Checkers speech

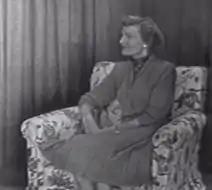
Pat Nixon watches her husband deliver the Checkers speech.

Through the night to the morning of September 22, Eisenhower and Nixon aides arranged the speech. The RNC worked to raise the $75,000 needed to buy the half-hour of television time, while the Eisenhower staff secured sixty NBC stations to telecast the speech, with radio coverage from CBS and Mutual. The Nixon staff initially advocated a half-hour that evening, Monday, September 22, to follow the immensely popular "I Love Lucy" show, but when Nixon indicated he could not be ready that soon, settled for 6:30 pm Tuesday night, 9:30 pm in the East, following the almost equally popular "Texaco Star Theater", starring Milton Berle. The campaign arranged to use the El Capitan Theatre, in Hollywood, where several NBC variety shows were then broadcast, since its lighting was superior to that of NBC Radio City West. Nixon told the press that he would be addressing the nation on television, but refused to take any questions about what he might say.